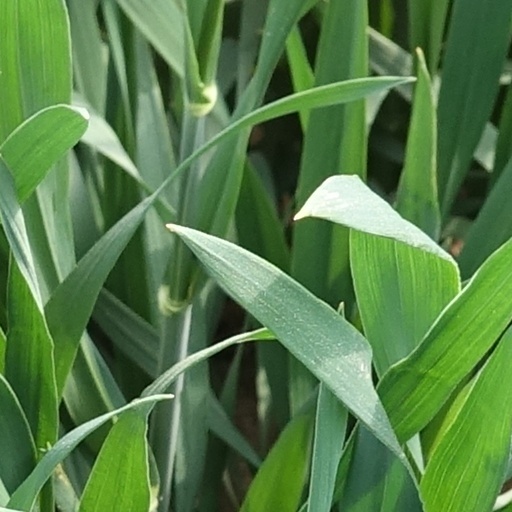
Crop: wheat